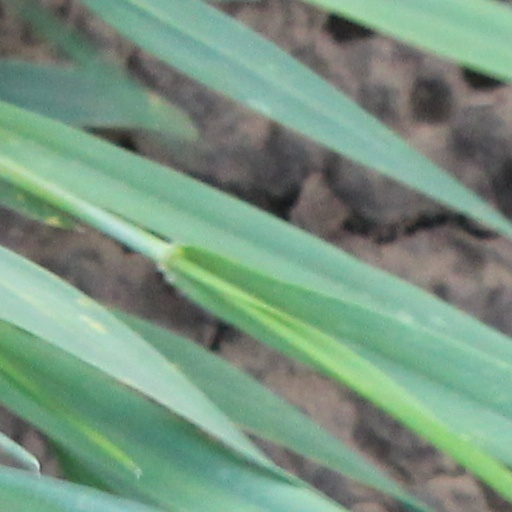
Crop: wheat